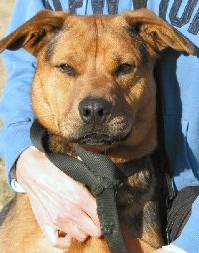
Label: dog